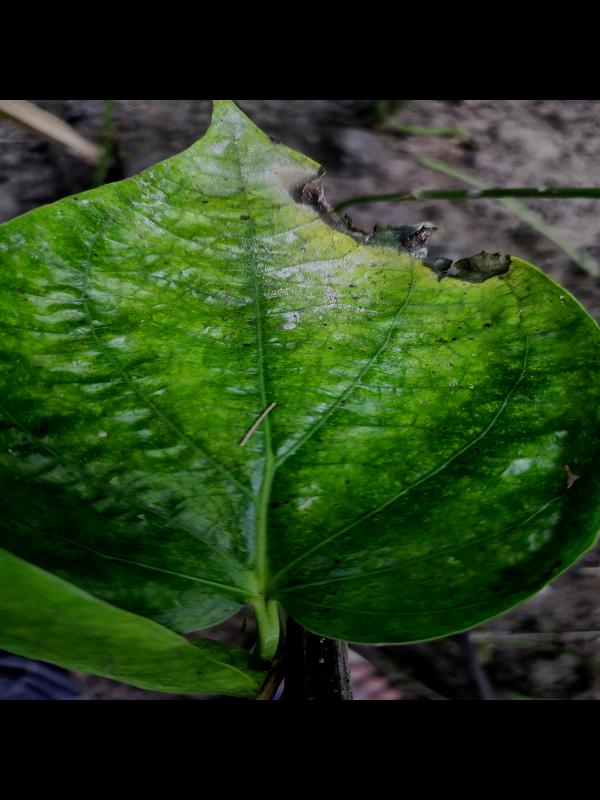
Label: Bacterial_Leaf_Disease